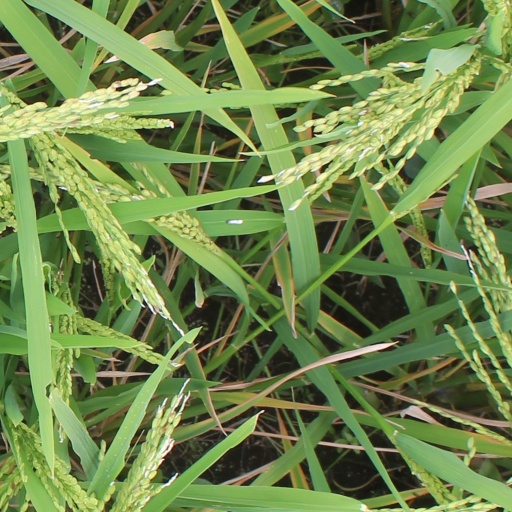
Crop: rice